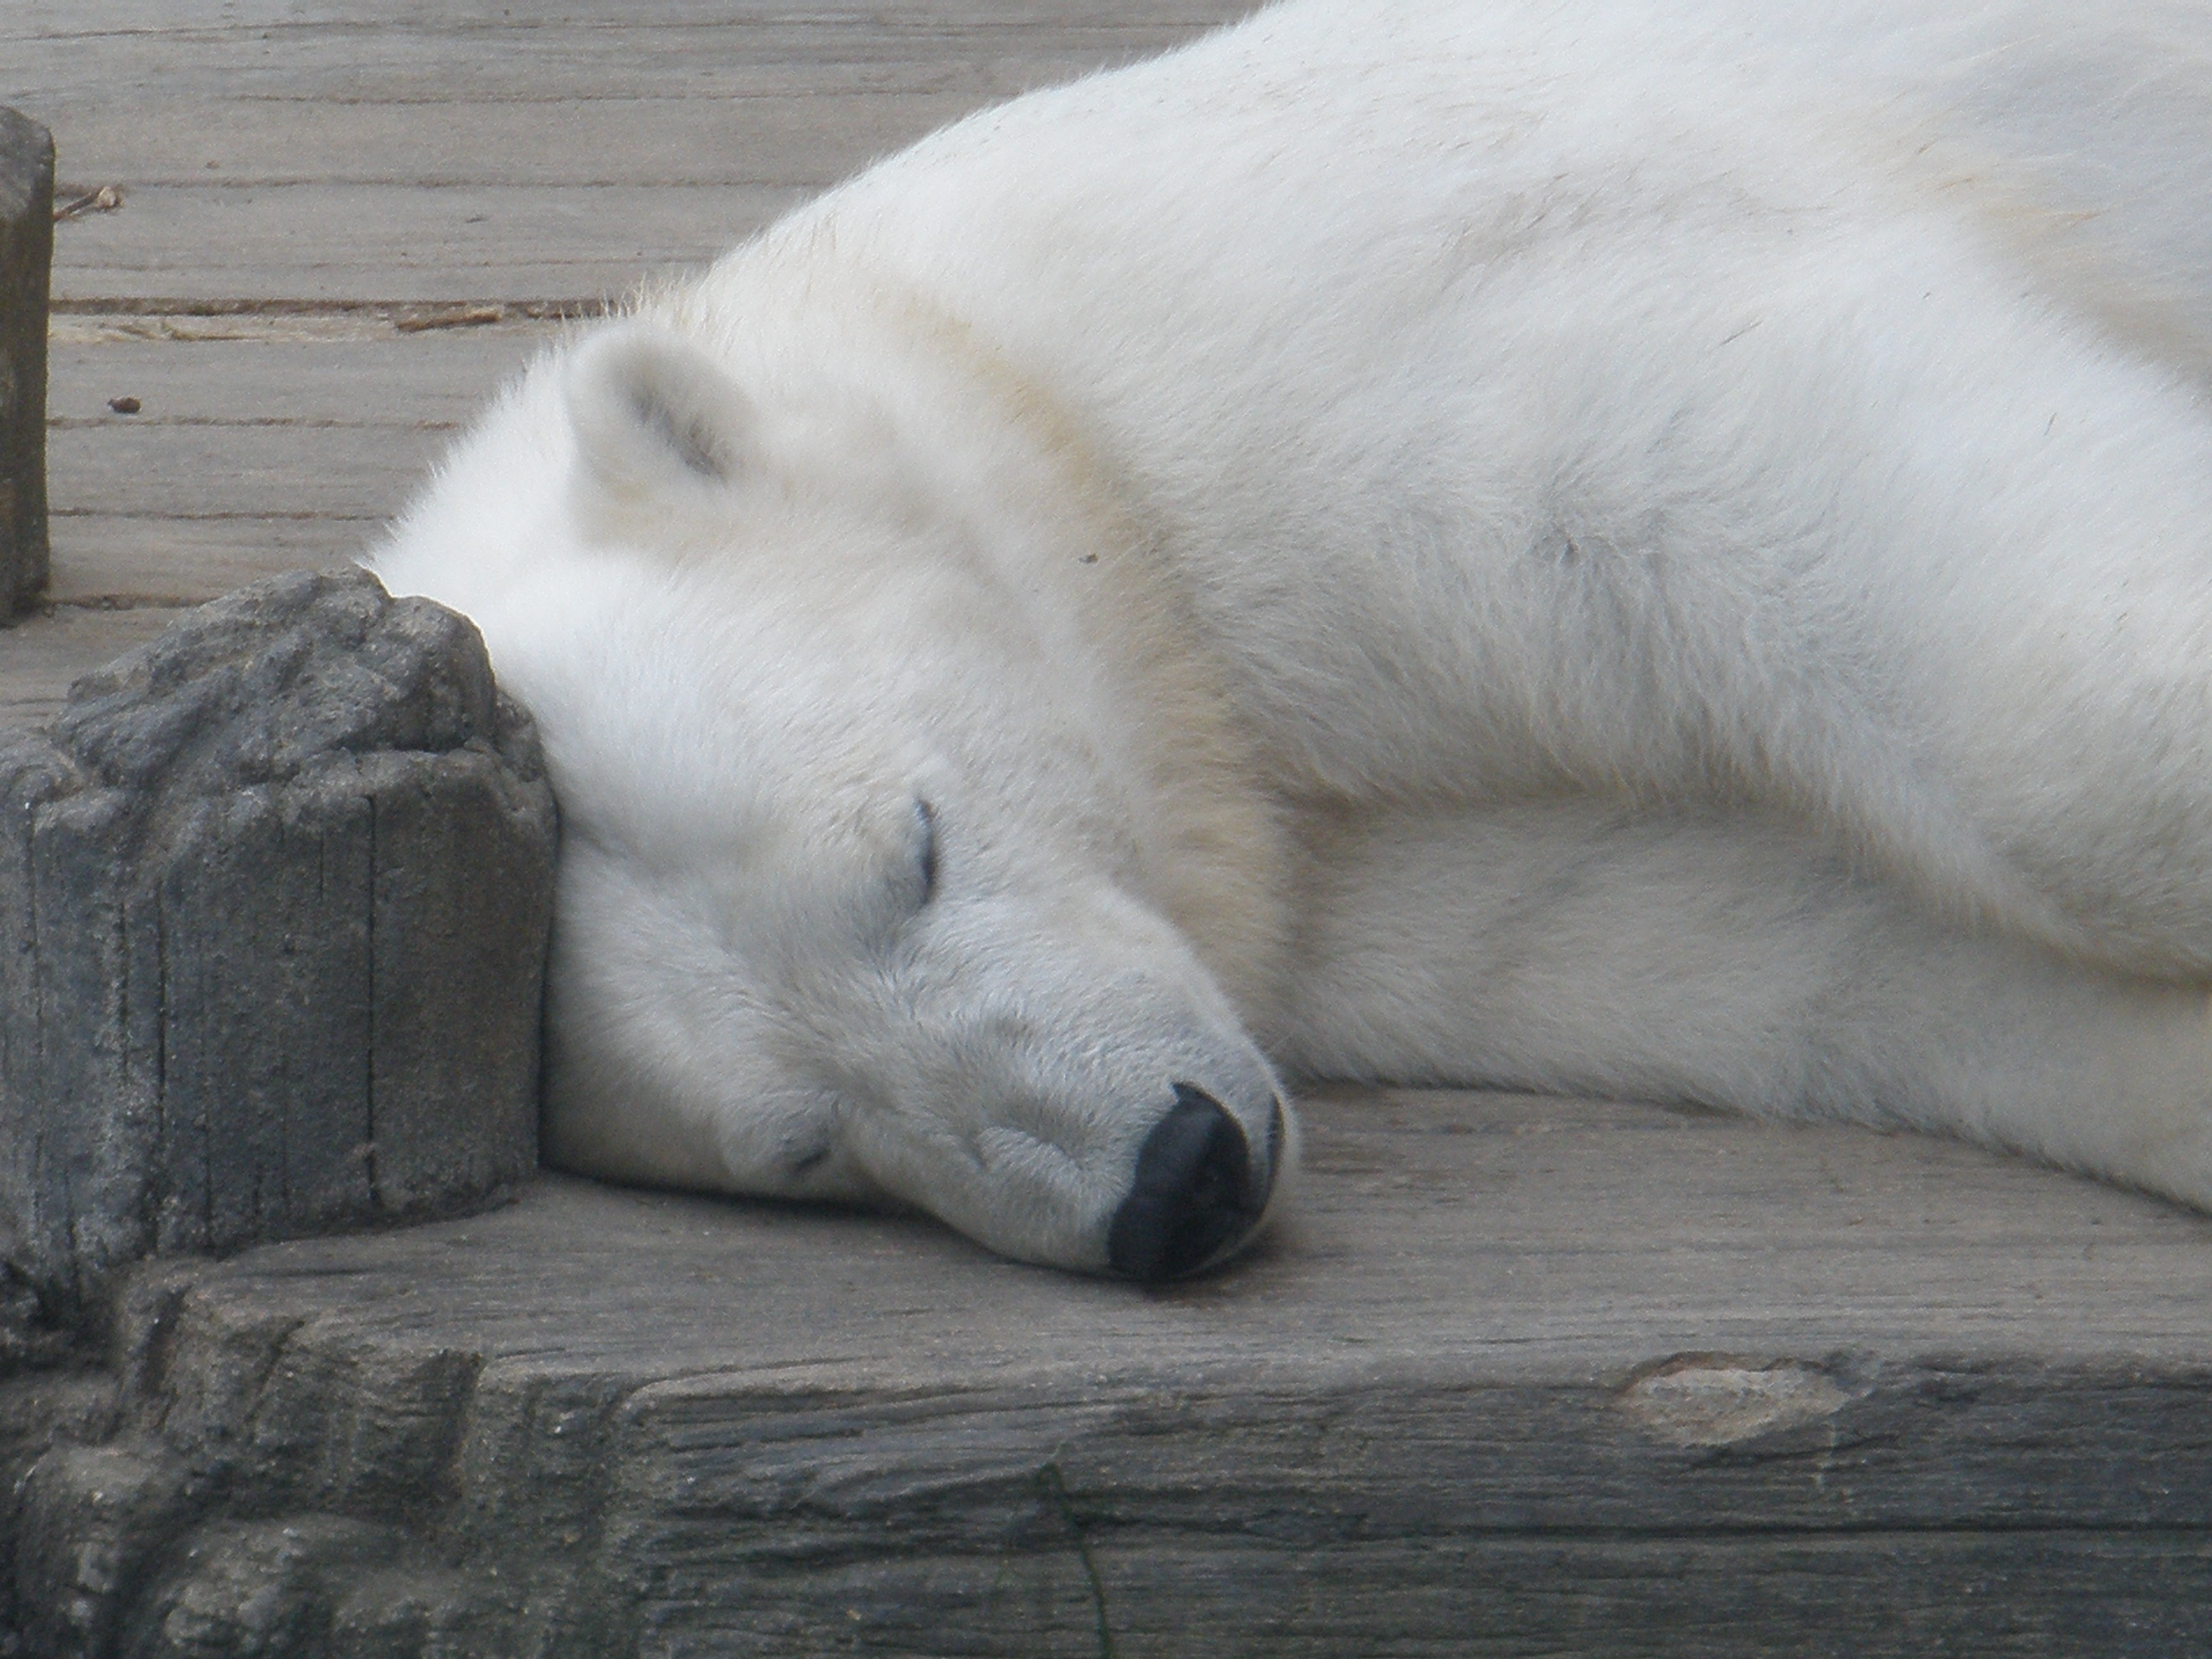
white, animal, bear, wildlife, zoo, mammal, polar bear, vertebrate, white fur, dog breed group